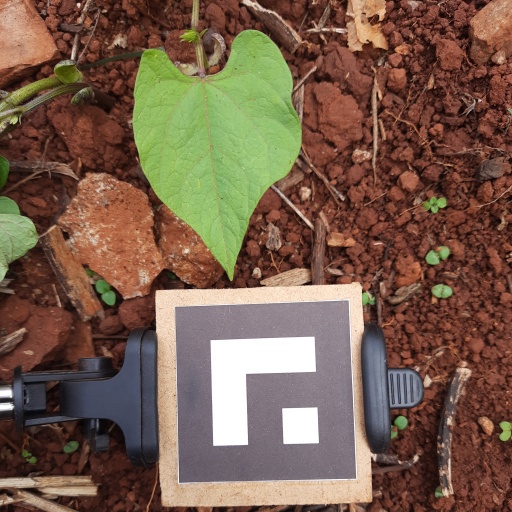
Observations: wavy surface, no eating holes, under shade